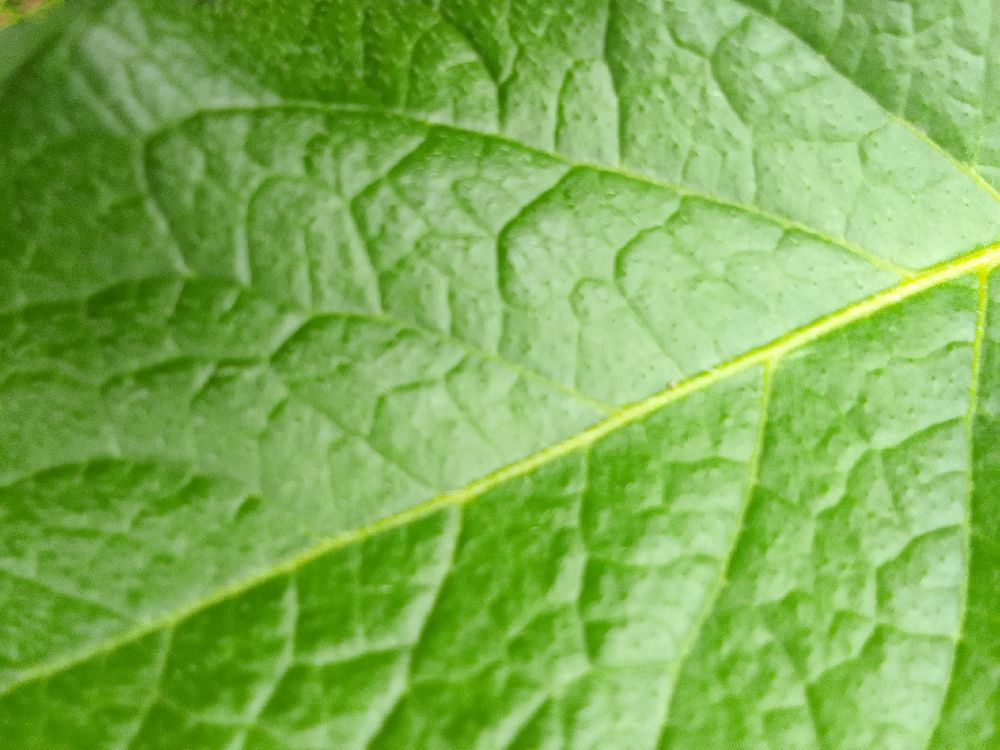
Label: Healthy